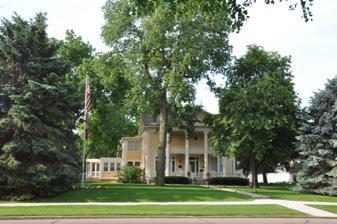
Building: Inman House
Country: United States of America
Year built: 1882
United States historic place Inman House U.S. National Register of Historic Places Inman House from the front Location in South Dakota Location 415 E. Main St., Vermillion, South Dakota Coordinates 42°46′45″N 96°55′31″W / 42.77917°N 96.92528°W / 42.77917; -96.92528 ( Inman House ) Area less than one acre Built 1882 ( 1882 ) Architectural style Classical Revival NRHP reference No. 76001723 Added to NRHP May 24, 1976 Inman House , formerly known as the University of South Dakota Alumni House , is a historic American building in Vermillion, South Dakota . It is currently a private residence for the President of the University of South Dakota . It was added to the National Register of Historic Places in 1976. History This house was built in 1882 as a private residence by Darwin M. and Adele Inman after the couple lost their previous home in the 1881 Vermillion flood. Darwin, a native of New York state, had moved to the area in 1874. Darwin used his influence to successfully campaign for state funds to build the University of Dakota (now the University of South Dakota) in Vermillion; once it was installed, he served as president of the executive committee and later as a trustee. Darwin also founded the First National Bank of Vermillion and served as president there until his death in 1913. After Adele had also passed away, a relative donated the house to the University of South Dakota in 1941. It became the official residence of the president of USD until 1968, at which time the USD Alumni Association and the USD Historical Preservation Center moved their headquarters there. After it was added to the NRHP in 1976, Inman House returned to its function as a university presidential residence. When Inman House underwent interior renovations in 2018, the property next door—403 East Main Street—was also purchased. This neighboring property was turned into Founders Park in late 2021. Inman House, 1976 Architecture The original two-story frame was completed in 1882; in 1883, the Inmans added another two-story addition. Darwin did renovations around 1900, removing the original gingerbread trim and replacing it with Neo-Classical decor. Four two-story Ionic columns support the large pediment above the front entrance and porch. Around the back of the building is a large sunroom that projects into the backyard. The interior is meticulously decorated; the Inmans trimmed their wallpaper with 14 karat gold and had murals painted across the walls and ceilings of the parlor. It is notable as "the most outstanding example of a Neo-Classical style home in Vermillion". References